Farm to Market Road 170

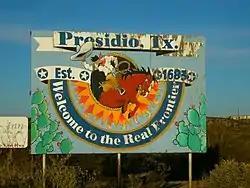
The "Welcome to Presidio sign"

West of Redford, FM 170 intersects Casa Piedra Road, an unpaved county route that provides access to the headquarters of Big Bend Ranch State Park and Marfa by way of RM 169. From this point forward to Lajitas, much of the road passes through Big Bend Ranch State Park where the road becomes more mountainous with sharp curves and steep grades. Within the park, there are several campgrounds, picnic areas, trail heads, and an old movie set. The road briefly turns away from the river at Colorado Canyon.